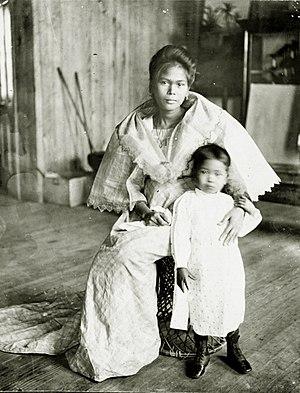
Les Visayas sont une des trois zones principales de l'archipel des Philippines avec Luçon et Mindanao, correspondant au groupe d'îles du centre de l'archipel. Elles sont caractérisées par un ensemble de plages tropicales au milieu des mers chaudes.